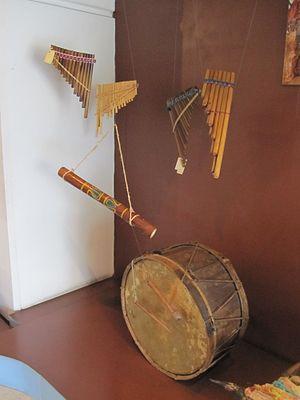
La musique andine tire ses origines de la musique des peuples de langue quechua, aymara et d'autres peuples de la Cordillère des Andes. Ce terme est souvent utilisé comme synonyme du style musical typique de l'Altiplano des Andes centrales et des régions limitrophes. Ce style est caractérisé par des mélodies en même temps allègres et nostalgiques, très suggestives, évocatrices des hautes altitudes où elles sont nées, interprétées avec des flûtes de roseau spécifiques, des percussions diverses et des charangos.